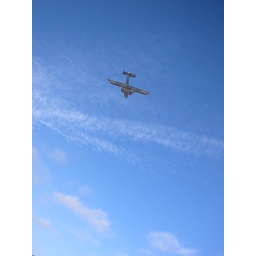
A sea plane and a WWII fighter plane kept flying around the Golden Gate Bridge.